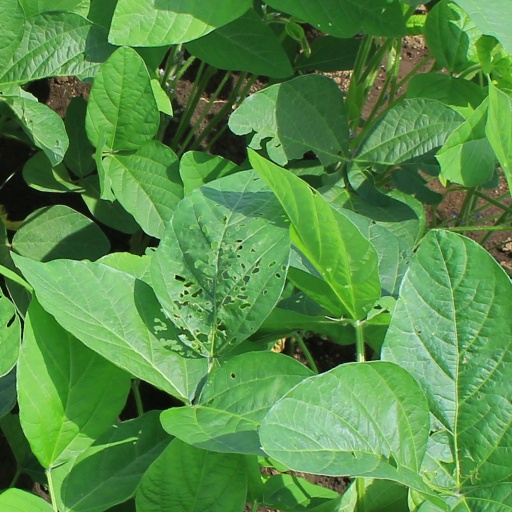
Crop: soybean